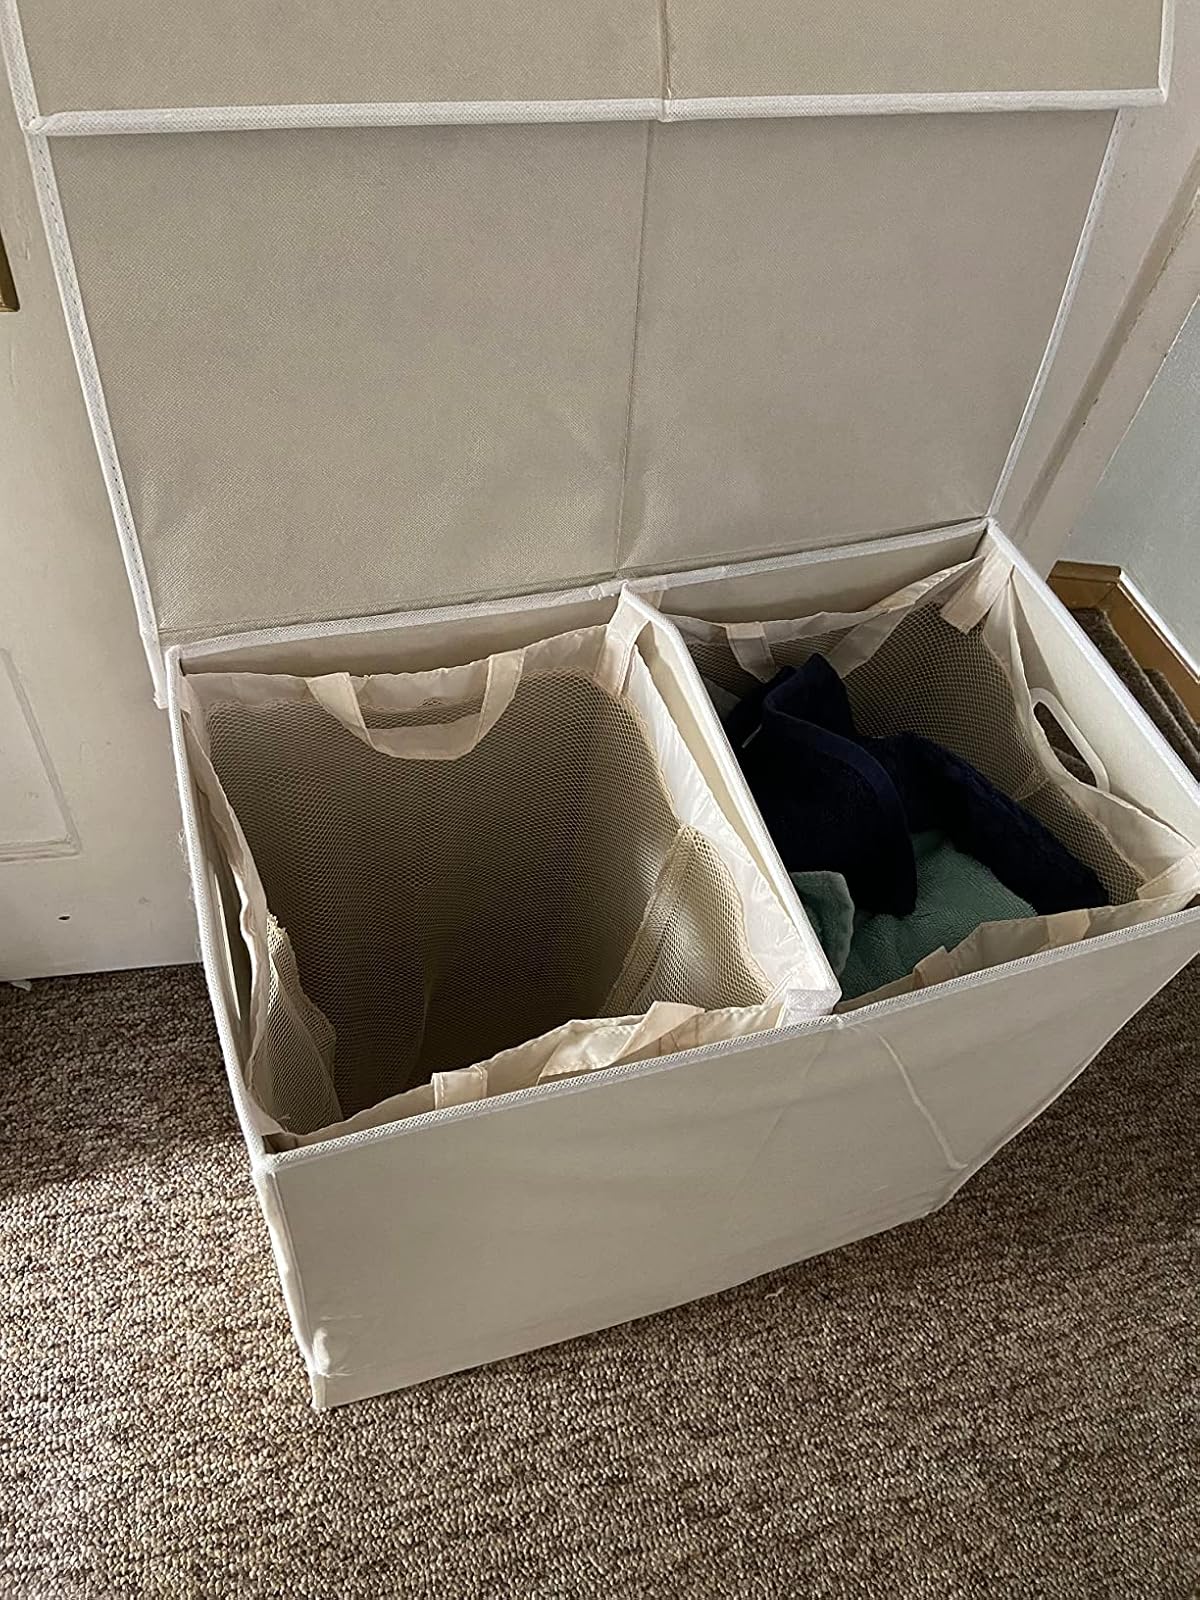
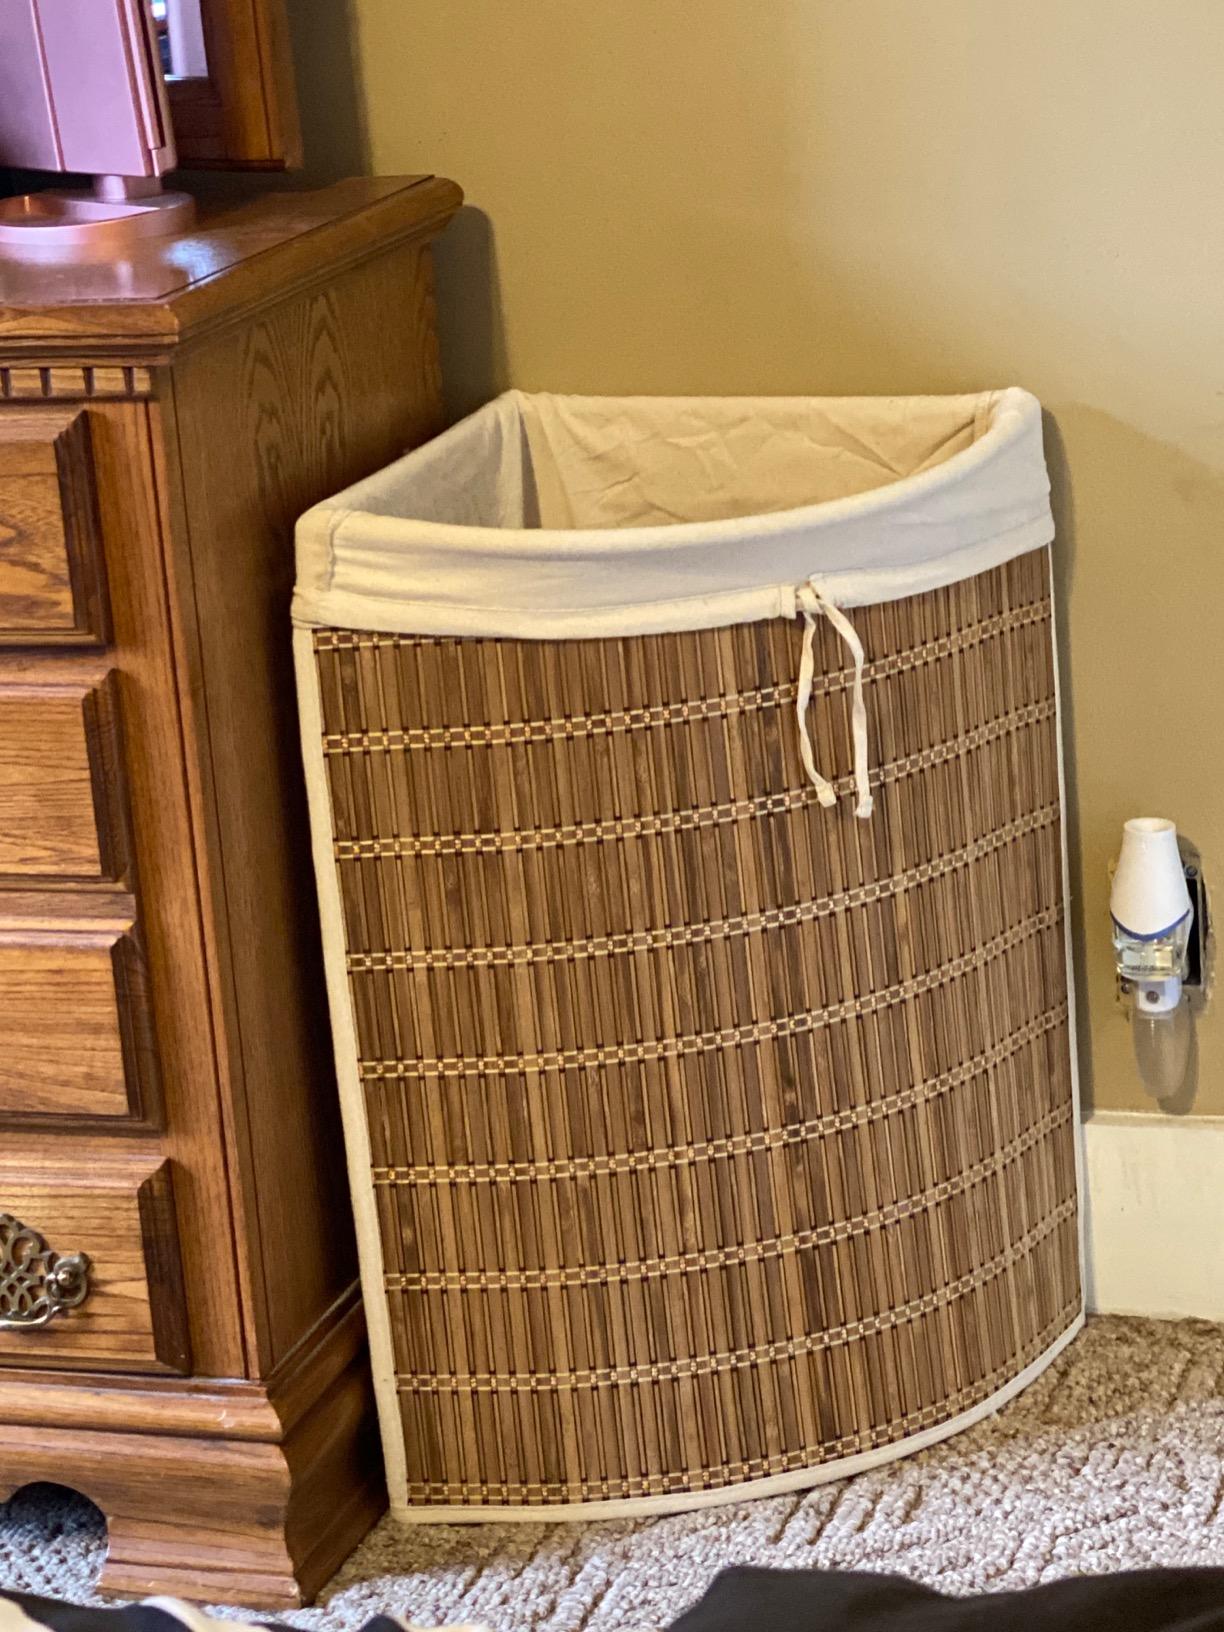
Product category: items_hamper
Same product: no